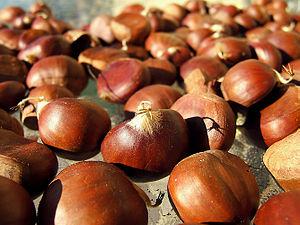
châtaignierFurlan: CjastinârHrvatski: Pitomi kestenMagyar: SzelídgesztenyeItaliano: castagno